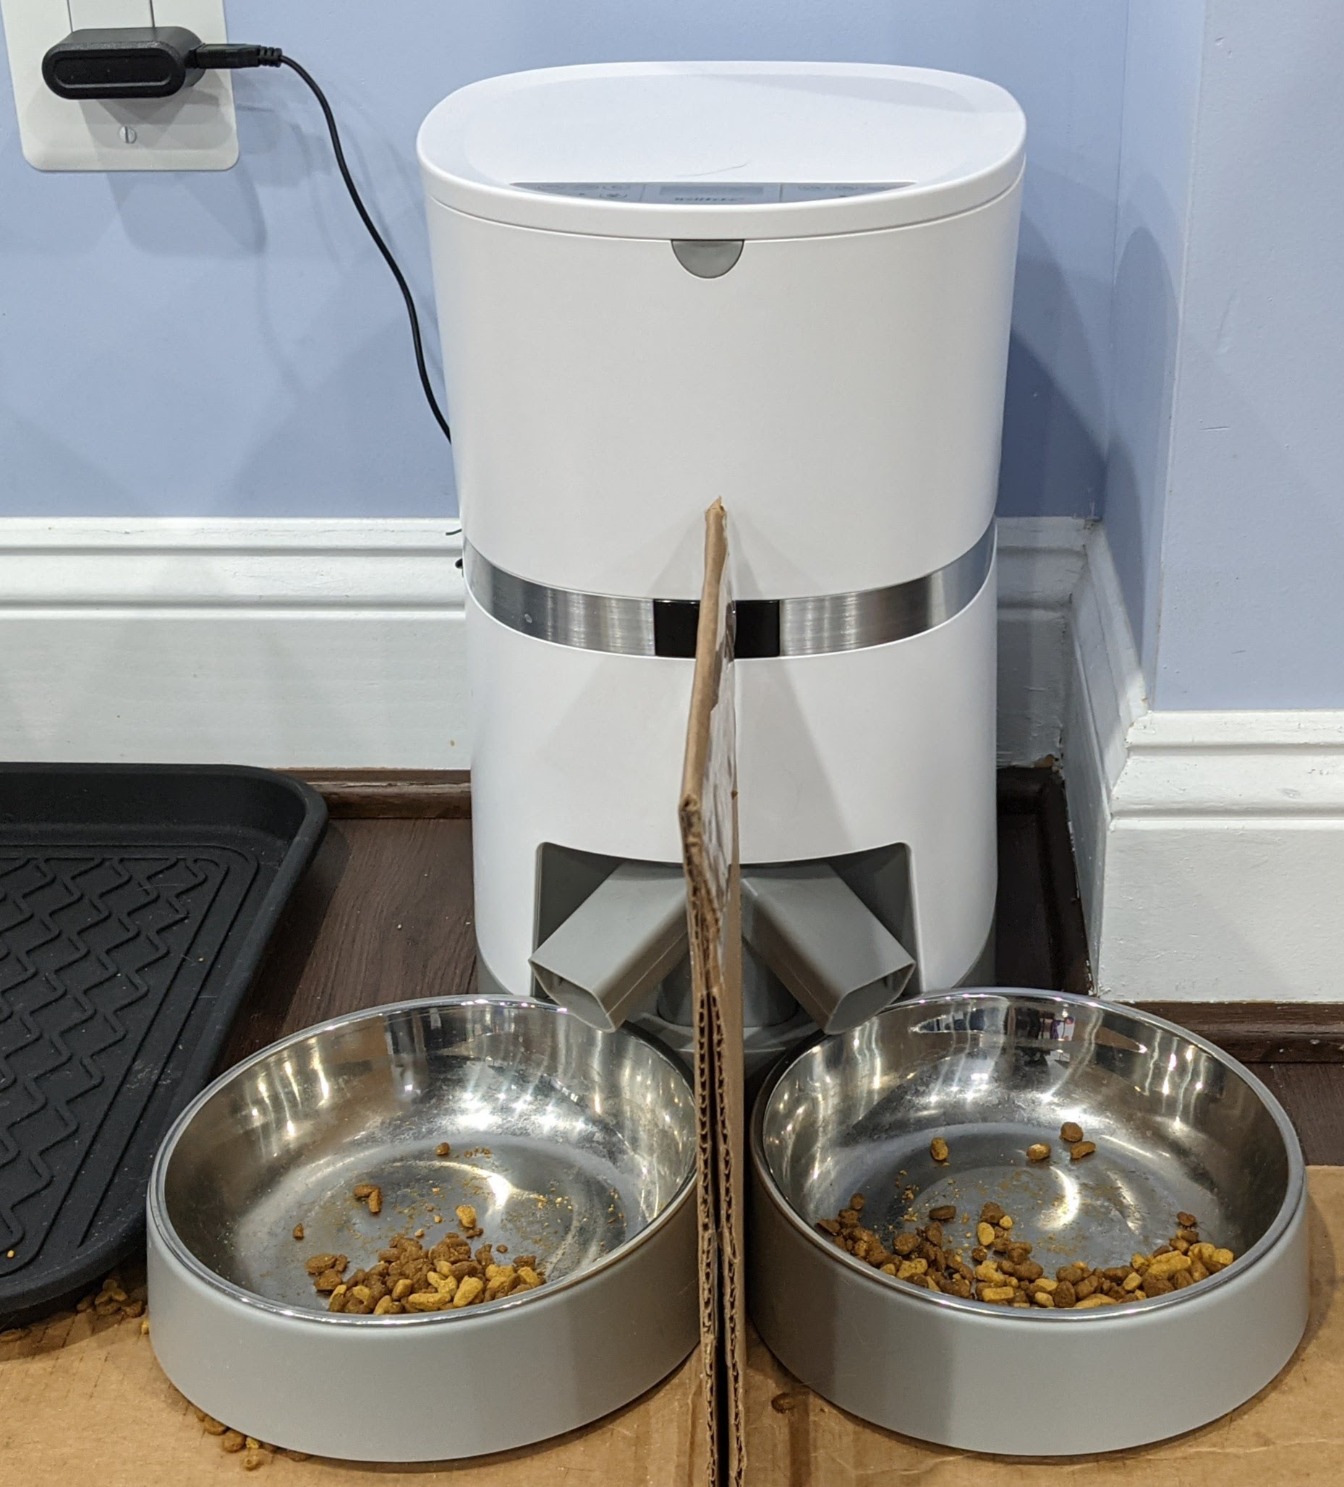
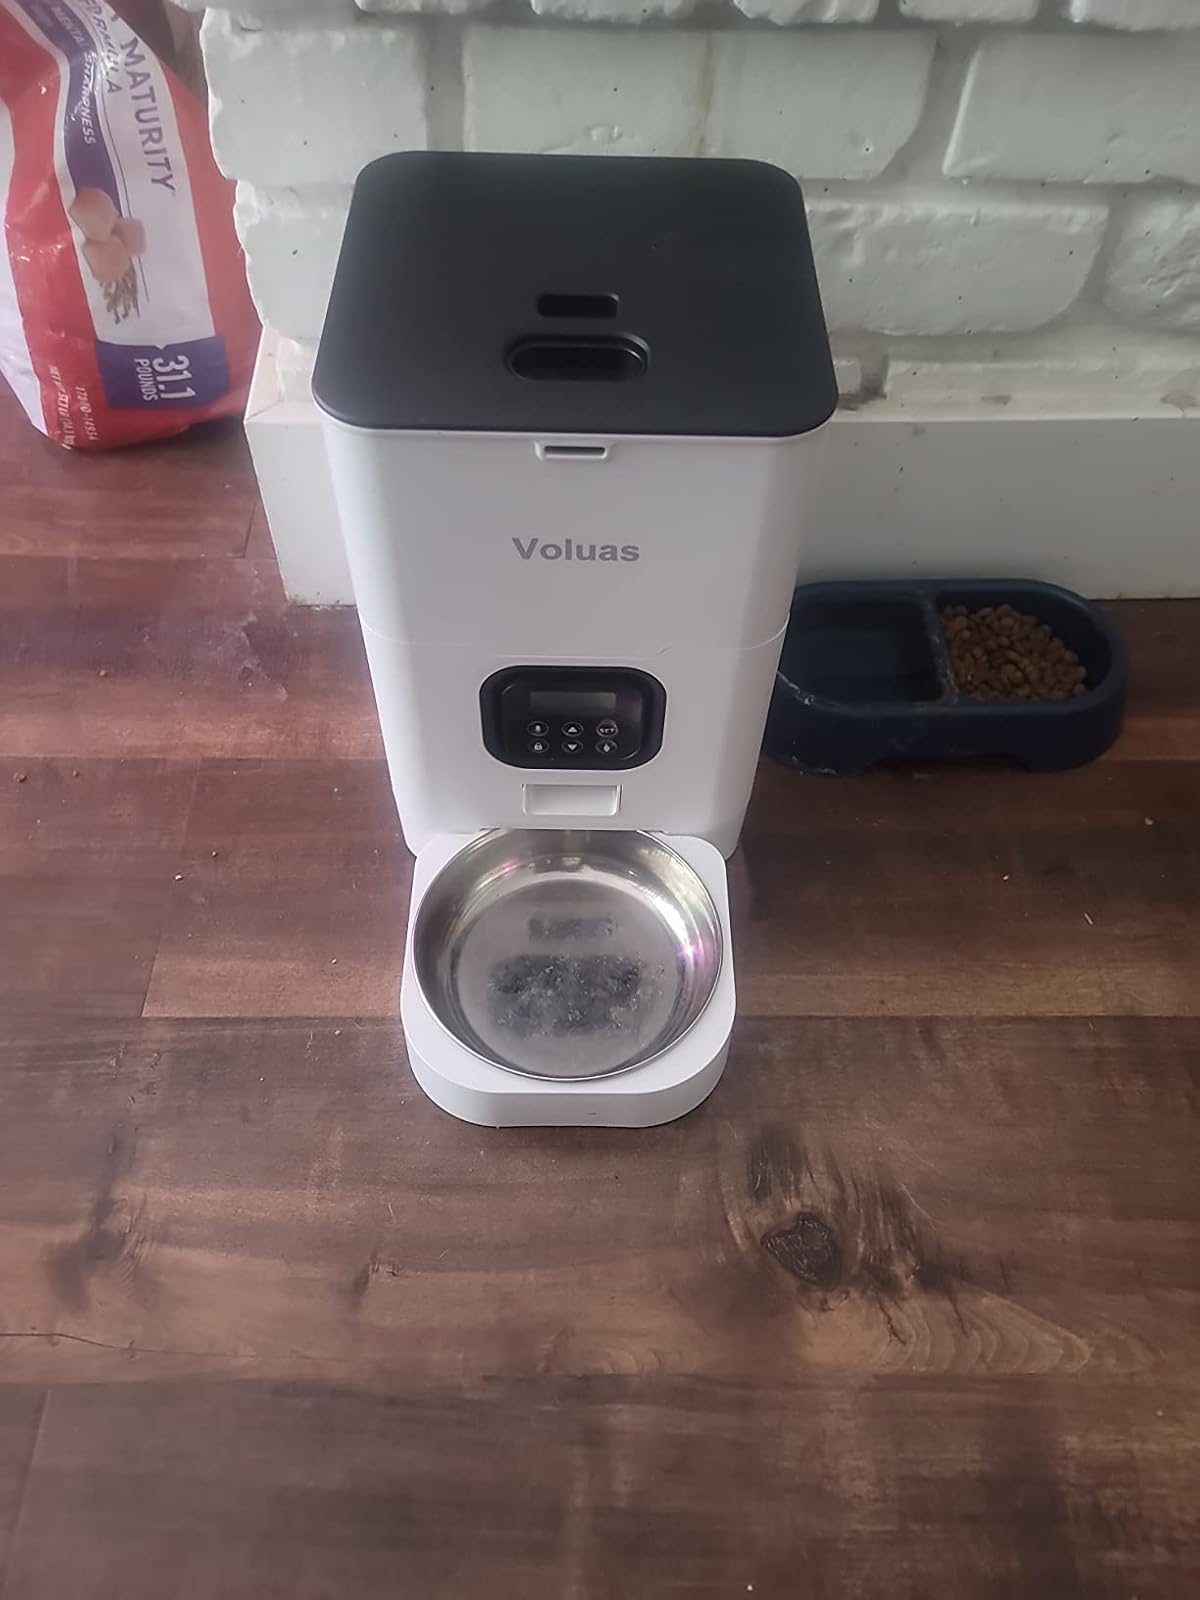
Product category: items_feeder
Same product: no